Man Mohan Adhikari

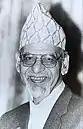

Man Mohan Adhikari (Magi) (9 June 1920 – 26 April 1999) was the 31st Prime Minister of Nepal from 1994 to 1995, representing the Communist Party of Nepal (Unified Marxist-Leninist). He was the first communist Prime Minister in Nepal and one of the first communist politicians in the world to be democratically elected as a head of government.